Le Mans (film)

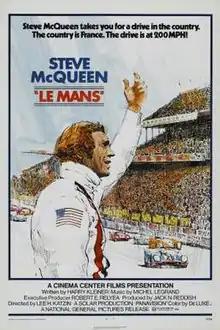
Theatrical release poster by Tom Jung

Le Mans is a 1971 film depicting a fictional 24 Hours of Le Mans auto race starring Steve McQueen and directed by Lee H. Katzin. The film began as a John Sturges project, before he was replaced during filming. It features actual footage captured during the 1970 race held the previous June.